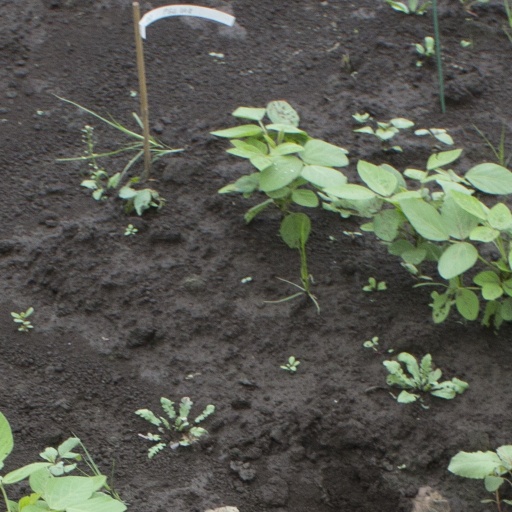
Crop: soybean